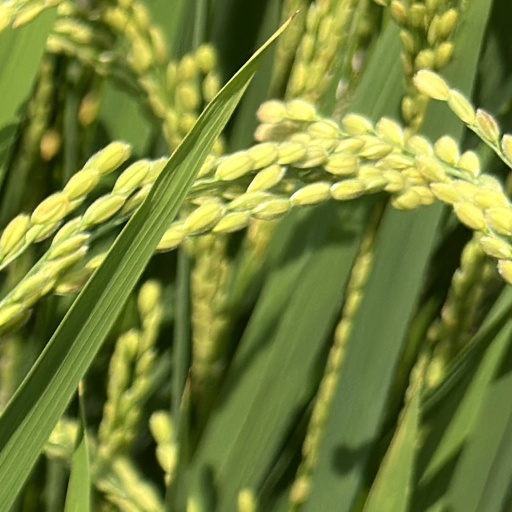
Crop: rice